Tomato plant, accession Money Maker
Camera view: vertical (180 deg); turntable rotation: 330 degrees
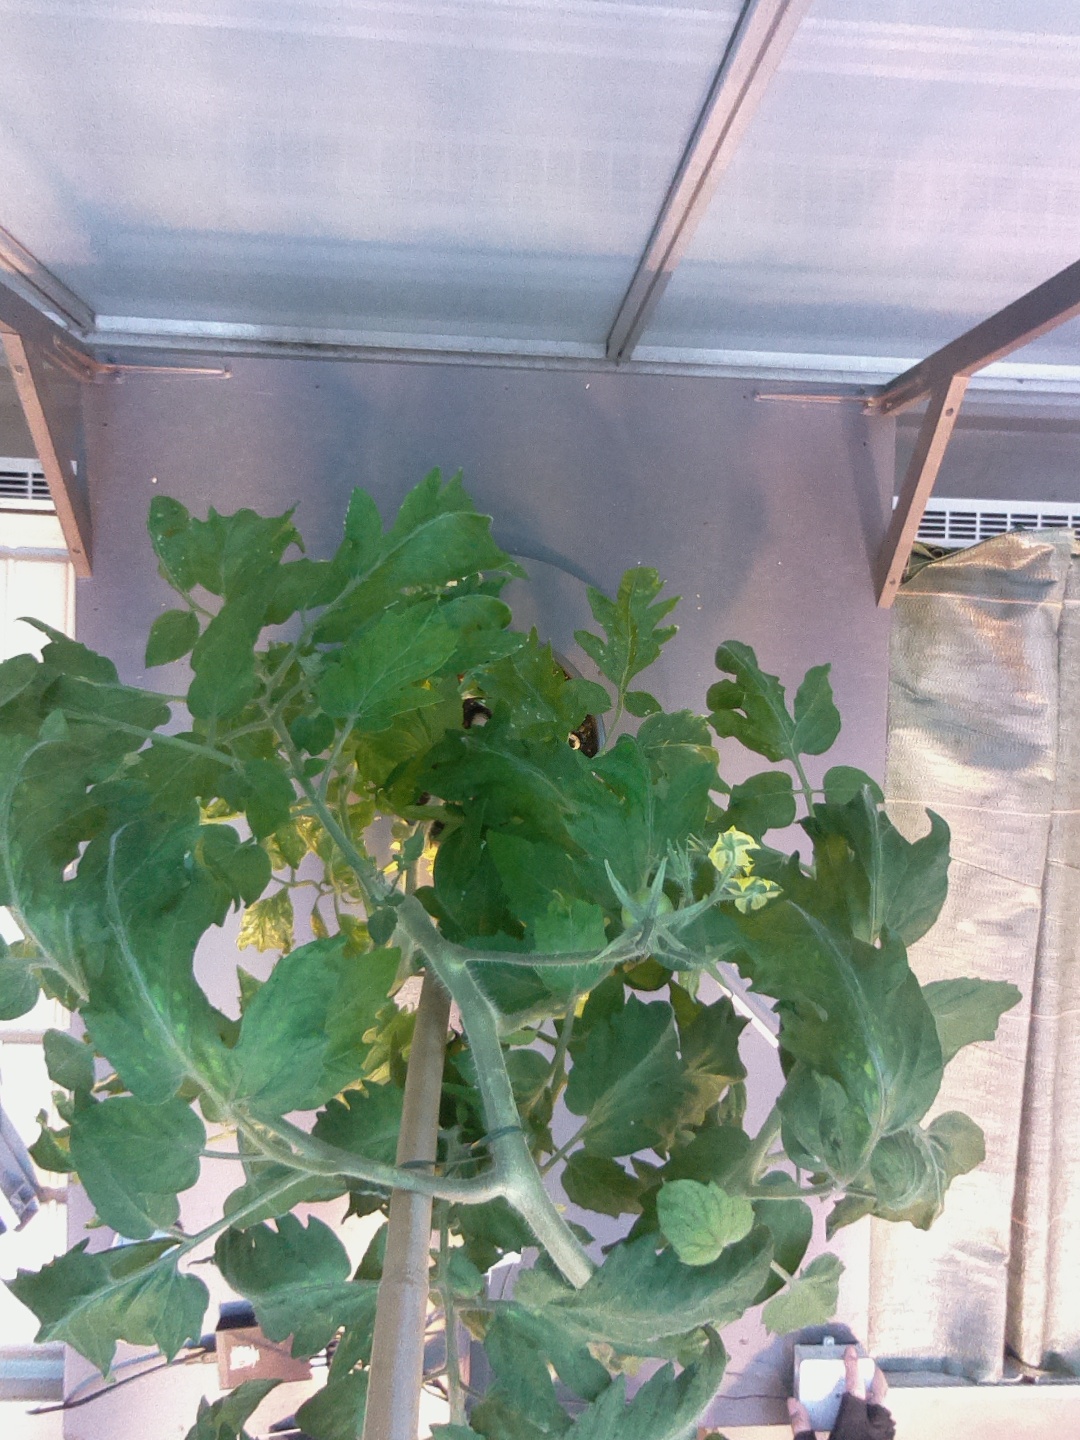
BBCH growth stage 71: 10%-20% of final fruit size